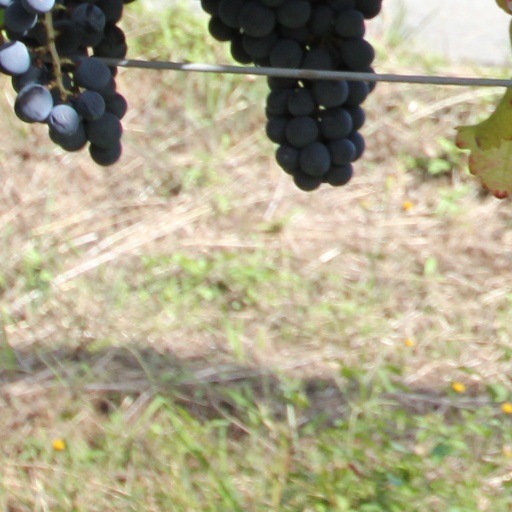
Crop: grape